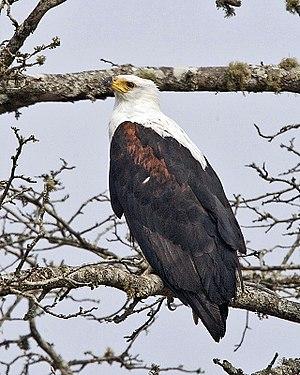
Les pygargues ou pyrargues sont un genre de rapaces diurnes de la famille des Accipitridae qui se nourrissent majoritairement de poissons. Ils sont parfois appelés aigles pêcheurs, aigles de mer, haliètes, et plus anciennement huards ou orfraies. Les pygargues réunissent les espèces du genre Haliaeetus et de l'ancien genre Icthyophaga, auparavant tous deux classés dans une sous-famille des Haliaeetinae, mais qui ont fusionné depuis 2013. Le pygargue à tête blanche est particulièrement connu pour être l'emblème des États-Unis.